Unidentified flying object

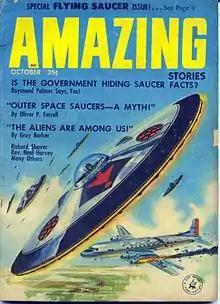
Cover of the pulp science fiction magazine "Amazing Stories" from October 1957

An individual 1979 study by CUFOS researcher Allan Hendry found, as did other investigations, that fewer than one percent of cases he investigated were hoaxes and most sightings were actually honest misidentifications of prosaic phenomena. Hendry attributed most of these to inexperience or misperception. Astronomer Andrew Fraknoi rejected the hypothesis that UFOs are extraterrestrial spacecraft and responded to the "onslaught of credulous coverage" in books, films and entertainment by teaching his students to apply critical thinking to such claims, advising them that "being a good scientist is not unlike being a good detective". According to Fraknoi, UFO reports "might at first seem mysterious", but "the more you investigate, the more likely you are to find that there is LESS to these stories than meets the eye".